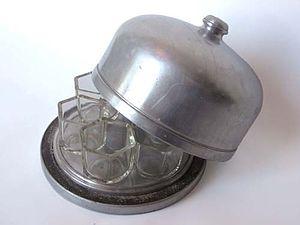
Salon annuel présentant à Paris les innovations en matière d’habitation et d’équipement, le salon des arts ménagers est apparu en 1923 et a connu un record de fréquentation au milieu des années 1950. Il a disparu en 1983.